Sangee (2003 film)

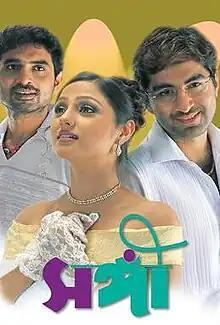
The poster for the film Sangee

Sangee is a 2003 Indian Bengali-language romantic emotional drama film directed by Haranath Chakraborty. Featuring Jeet and Priyanka Trivedi in their second film together, Silajit Majumder plays a crucial role in the film. The film is a remake of the Tamil film "Kannedhirey Thondrinal" 1998.